John Wick Hex

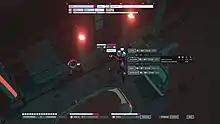
The player being presented with various options for controlling John Wick and what impact they will have on timing

"John Wick Hex" is a timeline strategy game with elements of resource management where the player maneuvers the titular character through a level on a hex-based grid, using various moves and actions to defeat enemies and avoid being hit by his foes.